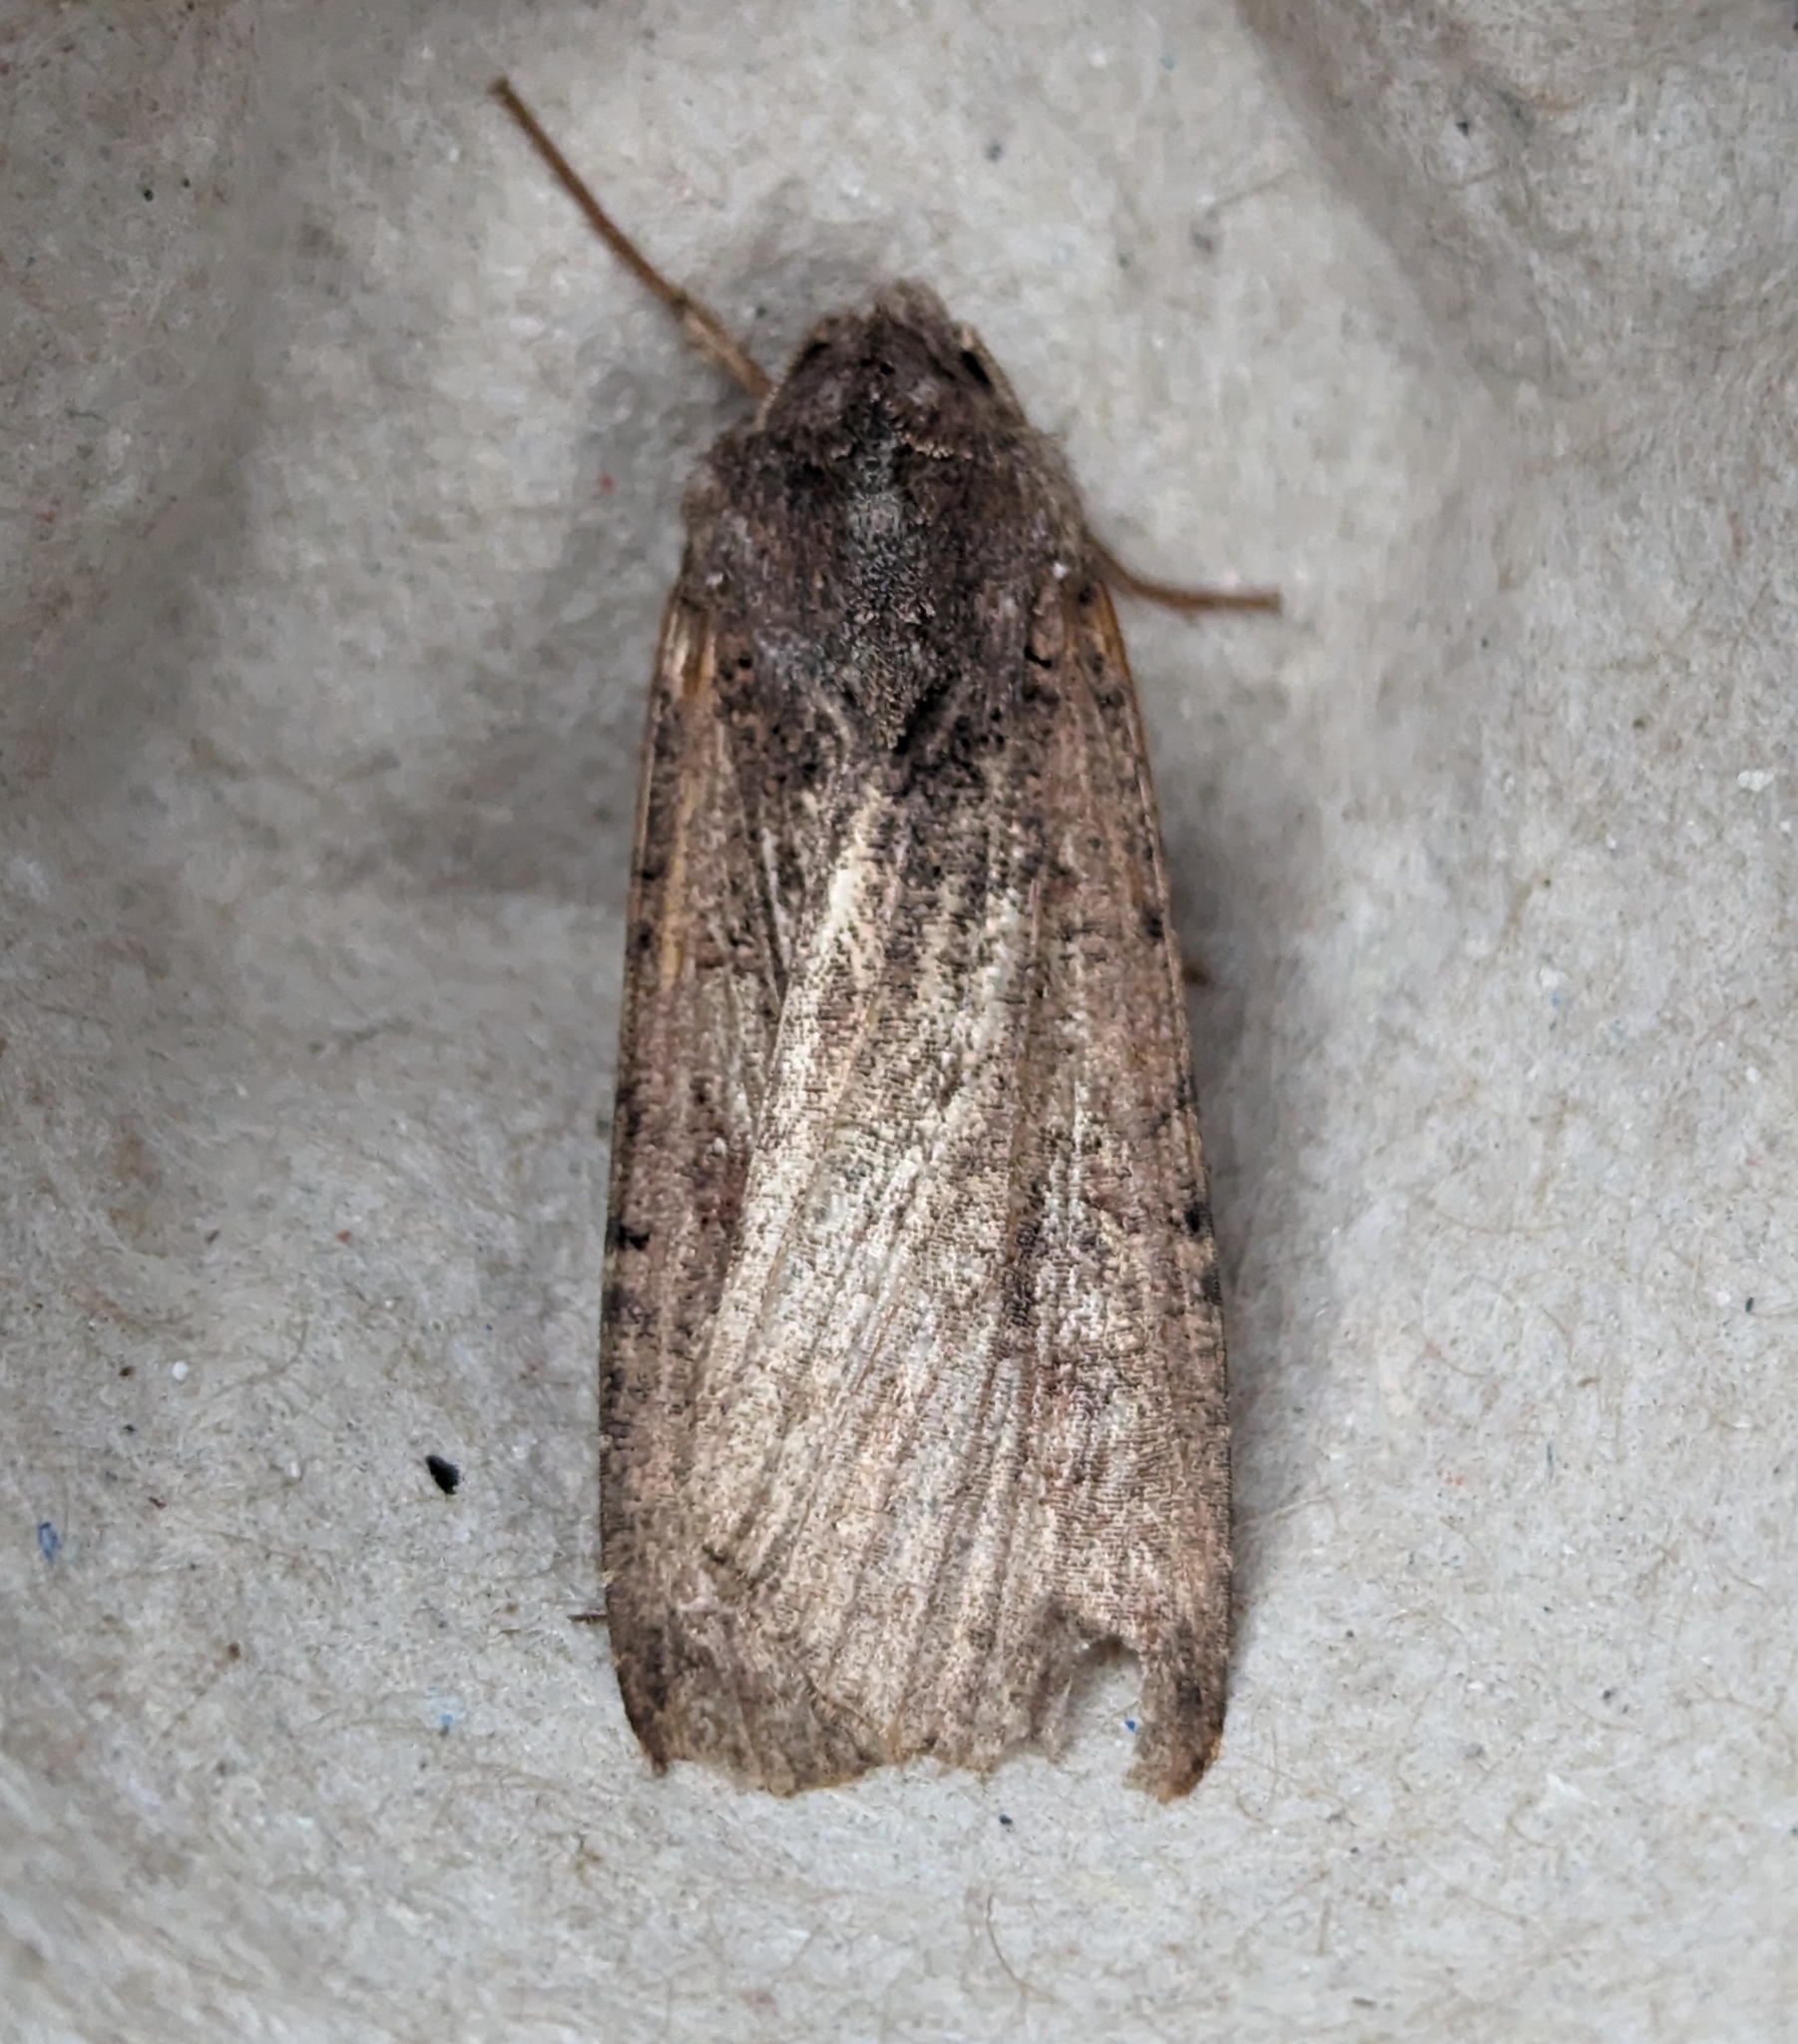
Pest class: cutworms